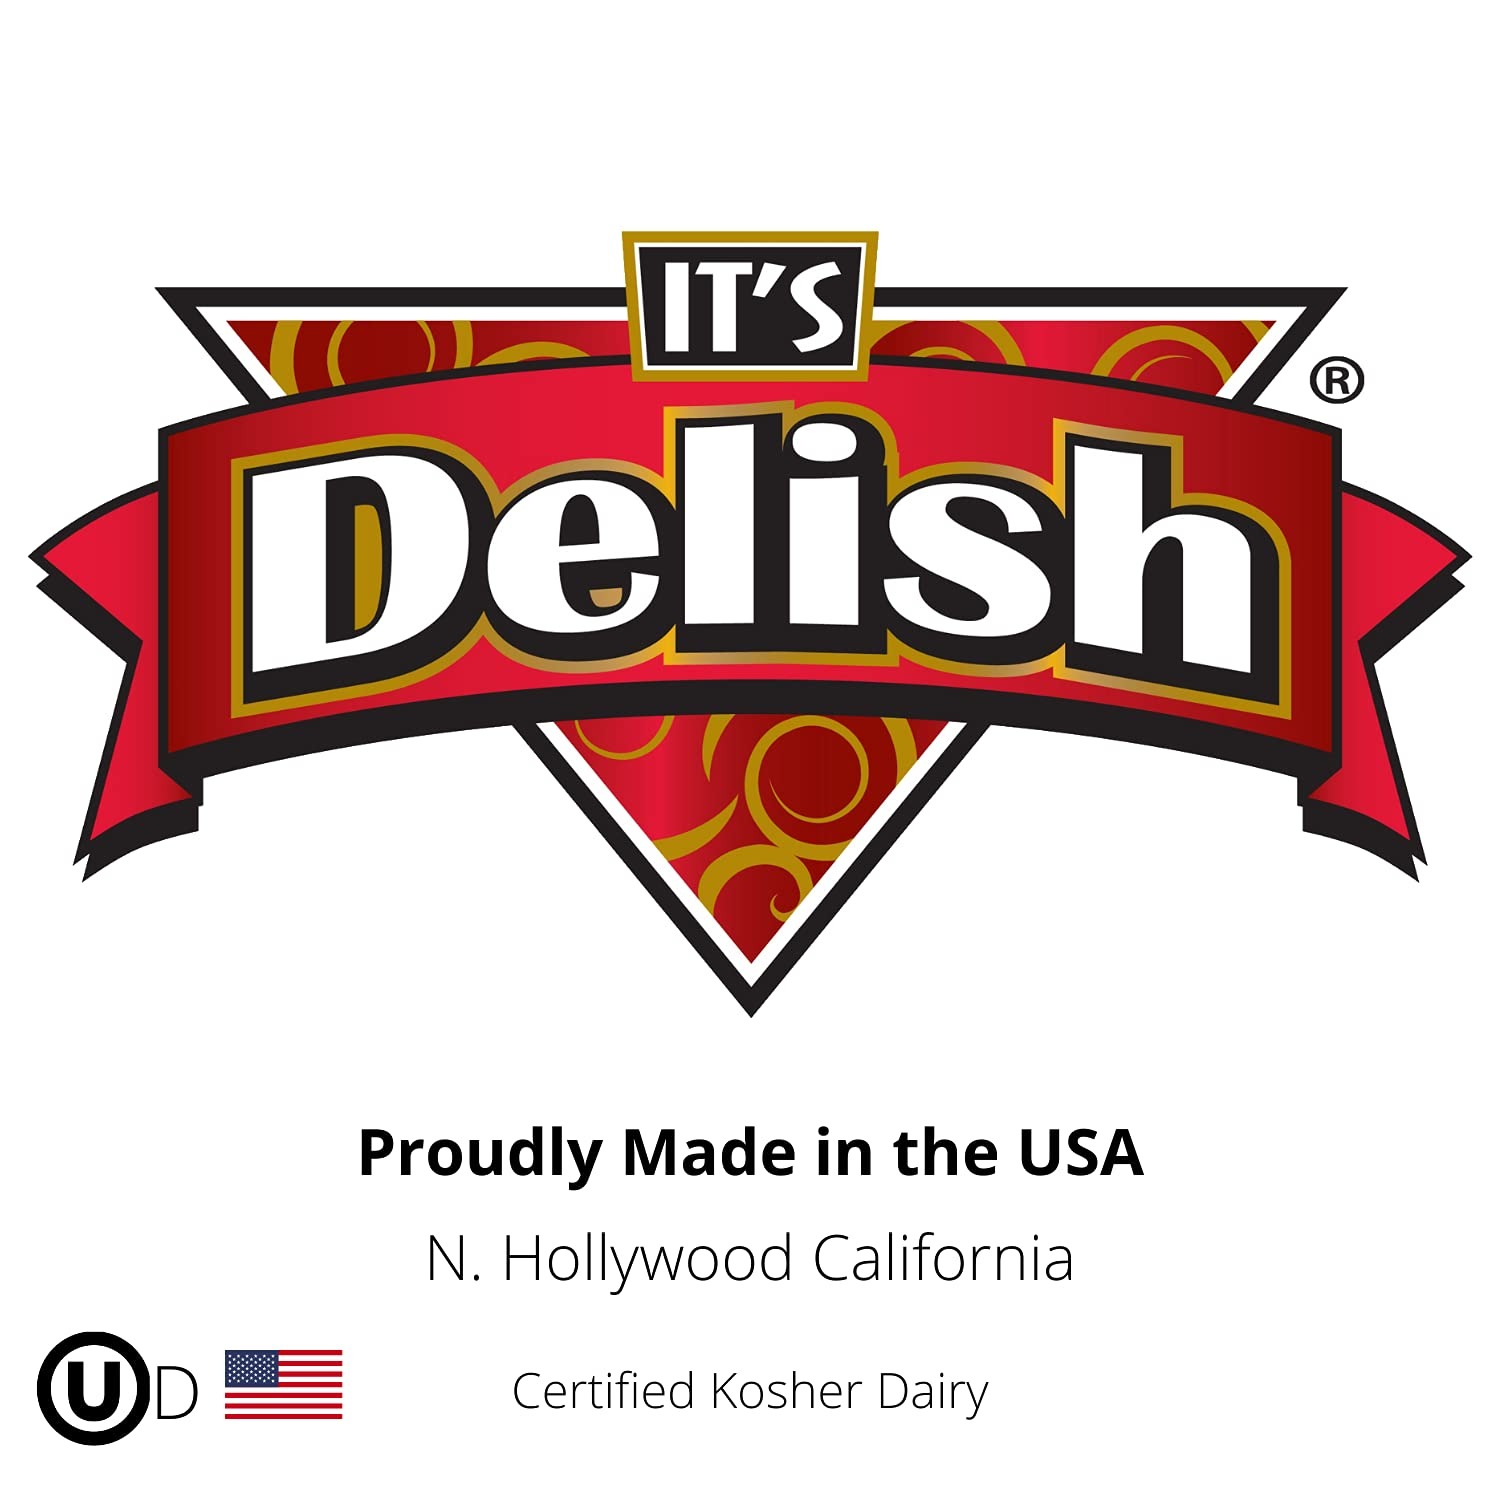
Item Name: Milk Chocolate Peanut Caramel Clusters by It's Delish, 5 lbs Bulk Bag | Gourmet Chocolate Covered Peanuts with Carmel Candy | Kosher Dairy
Bullet Point 1: DELICIOUS Gourmet Milk Chocolate Covered Peanut Caramel Clusters
Bullet Point 2: VALUE SIZE Five Pounds (80 Oz) bulk bag Its Delish brand
Bullet Point 3: HIGHEST QUALITY Hand-made with Freshest & finest peanuts and milk chocolate
Bullet Point 4: WONDERFUL TREAT Candy bar, party favors, weddings, birthdays, baby showers and for any occasion
Bullet Point 5: CERTIFIED Kosher, OU Dairy, Cholov Yisroel, Made in the USA Order from the factory direct!
Product Description: <p></p><b>Gourmet Milk Chocolate Covered Peanut Clusters with Caramel by It's Delish, 5 lbs</b> <p></p> Scrumptious chocolate nut clusters made with premium fresh ingredients to ensure rich chocolaty and crunchy treats for every occasion. "Betcha' you cant eat only one" yes, they're that good! Yum. This milk chocolate peanut cluster is made with caramel filling, jand fresh peanuts and chocolate! Get some for yourself for any event or send some as a gift, they'll be very thankful and appreciative! Bon Appetit! <p></p><b>About It's Delish!</b> <p></p>It's Delish was established in 1992 and is located in North Hollywood, California. It's Delish is a food manufacturer and distributor who produces over 500 gourmet food products including licorice, sour belts, taffies, caramels, Jordan almonds, chocolates, nuts, fruits, trail mixes, spices, and the spice blends. It's Delish also produces organics and all natural products. We give you the opportunity to order from the factory direct!<p></p>It’s Delish! prides itself on the four pillars that are at the foundation of everything we do.<p></p>Innovation Quality Value Service
Value: 1.0
Unit: Count

Price: 52.99